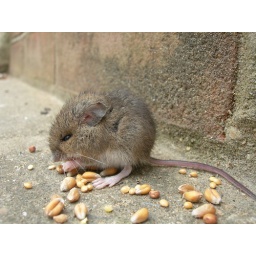
Rescued from the cats, then decided it wanted to live under the bird table